West India Lights

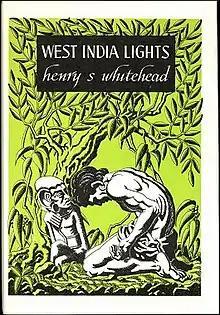
Dust-jacket illustration by Ronald Clyne.

West India Lights is a collection of fantasy and horror short stories by American writer Henry S. Whitehead. It was released in 1946 and was the second collection of the author's stories to be published by Arkham House. It was published in an edition of 3,037 copies.